Christine McVie

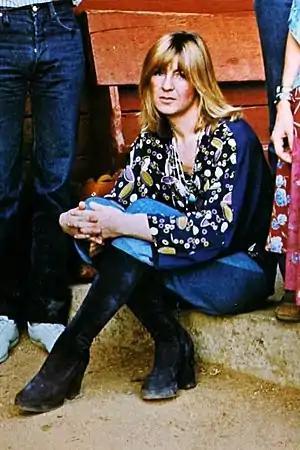
McVie in 1977

In 1976, McVie began an on-the-road affair with the band's lighting director, Curry Grant, which inspired her to write "You Make Loving Fun", a top-10 hit from their next album, "Rumours" (1977). Her biggest hit from the album was "Don't Stop", which reached the top five. "Rumours" also included McVie's "Songbird", a slow ballad which featured McVie playing piano and Buckingham accompanying on acoustic guitar.